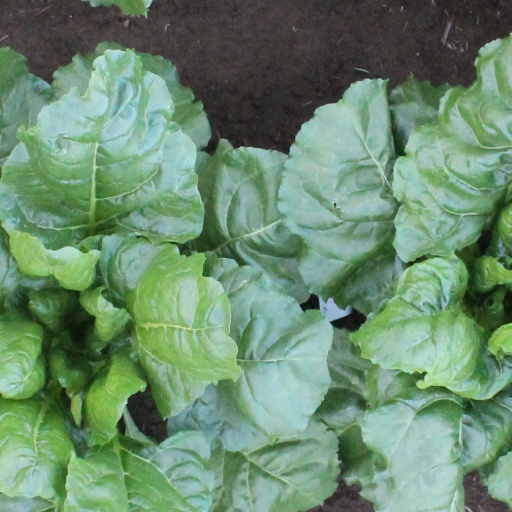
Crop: sugar beet